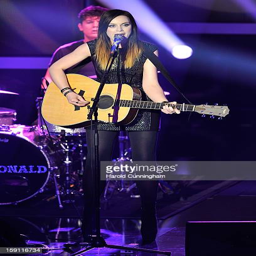
artist performs on stage during the gala